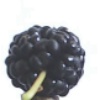
Label: Mulberry 1